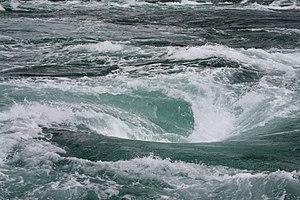
En 1996, dans son effort pour combattre la pollution sonore et pour protéger et promouvoir l'environnement, le Ministère de l'environnement du Japon a désigné les 100 sons naturels du Japon. 738 propositions arrivèrent de tout le pays et les « 100 meilleures » furent sélectionnées après examen par le groupe d'étude japonais des sons naturels. Ces éléments de paysage sonore sont des symboles pour les résidents locaux et doivent servir à promouvoir la redécouverte des sons de la vie quotidienne. La sixième Assemblée Nationale sur la conservation des paysages sonores s'est tenue à Matsuyama, dans la préfecture d'Ehime, en 2002.
Le tourbillon de Naruto est un phénomène causé par l'interaction des marées dans le détroit de Naruto entre la préfecture de Tokushima et l'île d'Awaji au Japon. Les marées interagissant sont celles de l'océan Pacifique et de la mer intérieure de Seto. Les Japonais aiment jouer sur les mots : Narutomaki est le nom d'un ingrédient en forme de tourbillon, spirale, que l'on trouve dans les ramen.
Tokushima est une préfecture du Japon, située dans l'Est de Shikoku.
Le pont Ōnaruto est un pont suspendu sur la route reliant Naruto sur l'île de Shikoku, à l'île d'Awaji au Japon et qui permet plus largement de faire la liaison, avec le pont du détroit d'Akashi jusqu'à Kōbe, sur l'île de Honshū.
Les 100 paysages de l'ère Heisei sont une sélection de paysages du Japon effectuée par le journal japonais Yomiuri shinbun en 2009.